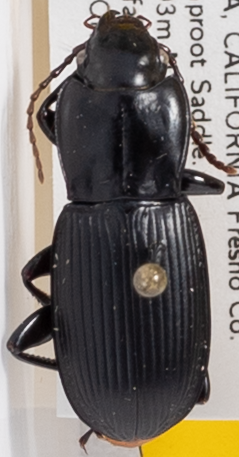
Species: Pterostichus serripes
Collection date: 2018-08-27
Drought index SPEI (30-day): -1.77
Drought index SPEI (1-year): -0.46
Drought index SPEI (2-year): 0.71